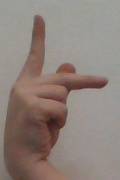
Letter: dha